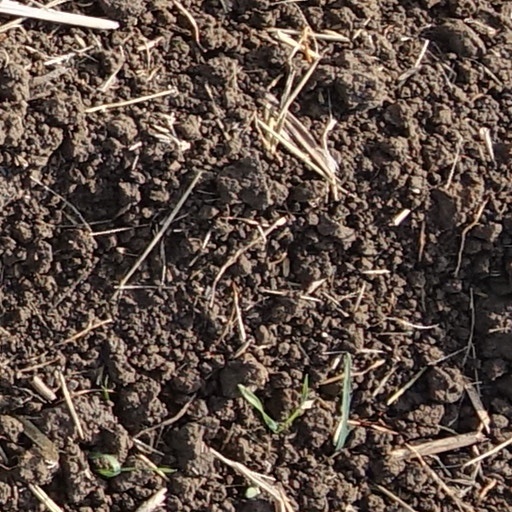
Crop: wheat